Batak cuisine

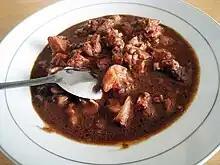
Saksang, pork cooked in spices and its own blood

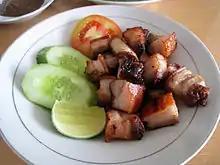
Panggang, Batak style roasted pork

For many centuries Batak tribes has led a relatively isolated way of life and maintained their ancestral belief systems. As the result a lot of the indigenous elements of their culture still survive, including their culinary arts. Today majority of Batak tribes are Christian, for example Batak Toba, Karo, and Pakpak. Pork and dog meats are commonly consumed. Dog meat is usually called B1, derived from "biang", Batak word to refer a dog, while pork is often called B2 from "babi". Pork (B2) or dog meat (B1) are usually cooked in its own blood, spiced and seasoned as saksang, or grilled as panggang.